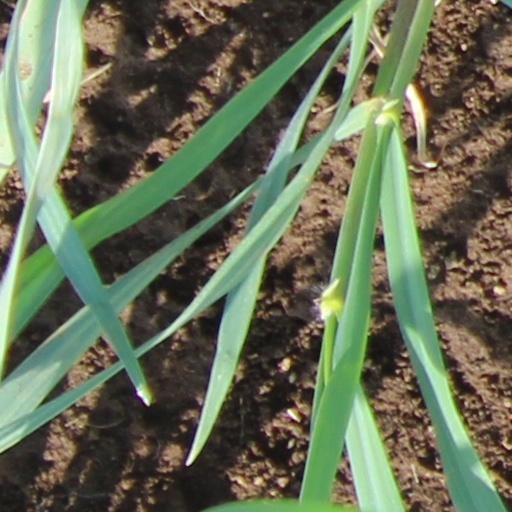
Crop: wheat